Ponte Sisto

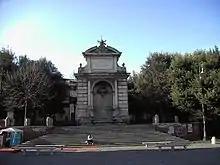
The "Fontanone di Ponte Sisto" (1612) presently in Piazza Trilussa, facing the bridge at the south bank of the Tiber.

The predecessor bridge to Ponte Sisto, the Pons Aurelius, was first mentioned by authors in the 4th and 5th centuries and was later known in the Middle Ages as "Pons Antoninus," "Pons Antonini in Arenula," and "Pons Ianicularis id est pons ruptus vulgariter nominatus et Tremelus et Antoninus."